Richard Burns

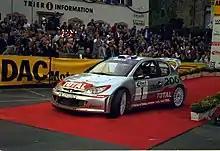
Burns with a Peugeot 206 WRC at the 2002 Rallye Deutschland

Burns returned to the Peugeot for the 2002 season. Although Peugeot were the pacesetting team of the period, Burns had difficulty matching the pace of team-mates Marcus Grönholm (on gravel) and Gilles Panizzi (on tarmac). Therefore, the existing tally of ten WRC triumphs were not to be added to, with the quest for a second world title proving equally fruitless for Burns. He won the Rally Argentina, but soon he was disqualified as his 206 was found underweight, handing the victory to Sainz, and in Rally New Zealand he was leading until towards the end of day 2 when he rolled his car, forcing him to retire. He cobbled together a title challenge, albeit founded more on regular podium finishes than on victories, for much of the 2003 season – a feat which did not convince him to remain at the wheel of the 206 WRC.